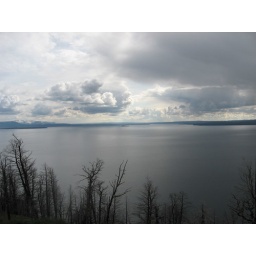
clouds loom over yellowstone lake in spring 2007